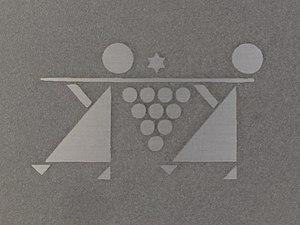
A gauche logo de Jérusalem représentant le lion de Juda. A droite logo de l'office du tourisme israélien représentant les exploratuers portant une grappe.